Aston Martin Vantage GT2

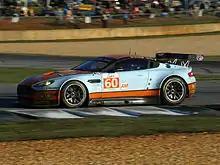
Gulf AMR Middle East Vantage GT2 - Petit Le Mans 2011

For the 2012 season, Aston Martin Racing returned to a GT based program, after an ill-fated attempt the previous season with their LMP1 class petrol-powered contender, the AMR-One. With the Vantage GT2's specification varying slightly from the updated Le Mans GT2 (now GTE) regulations, development took place with the car relaunched as the Vantage GTE.